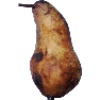
Label: Pear Abate 1